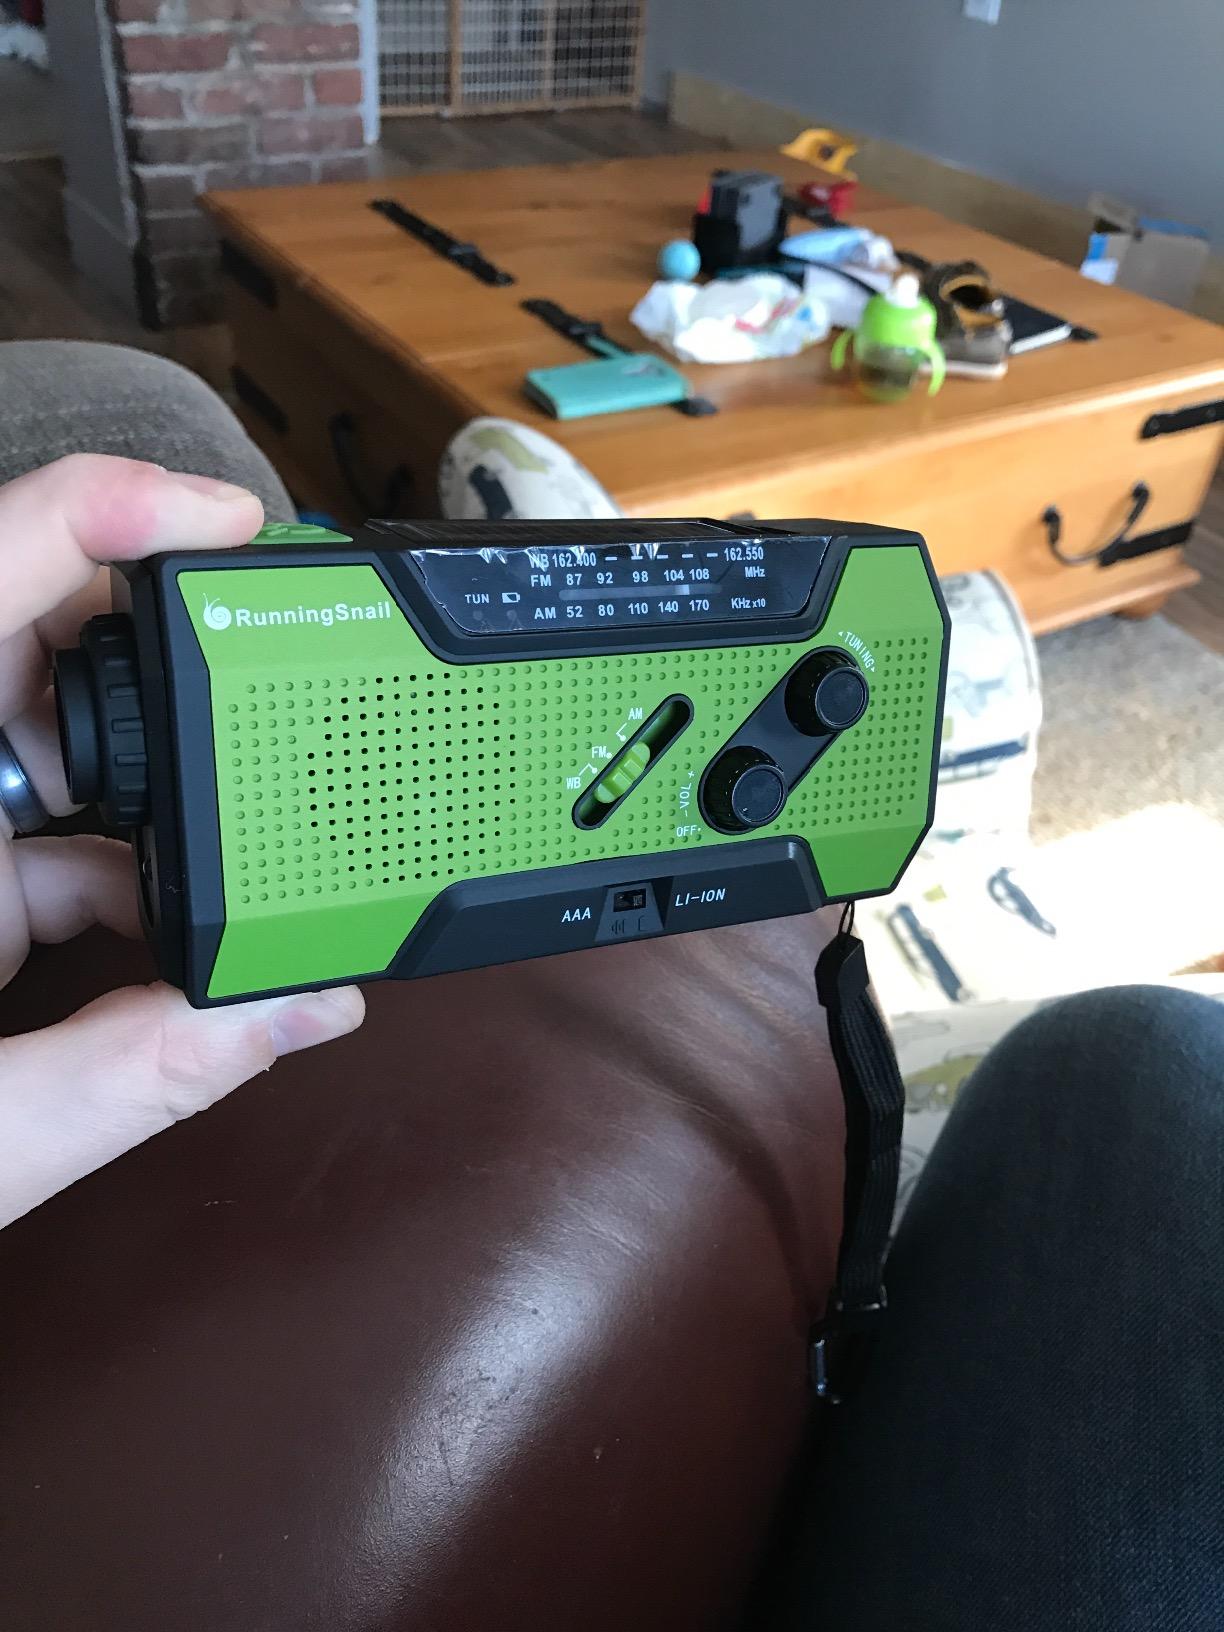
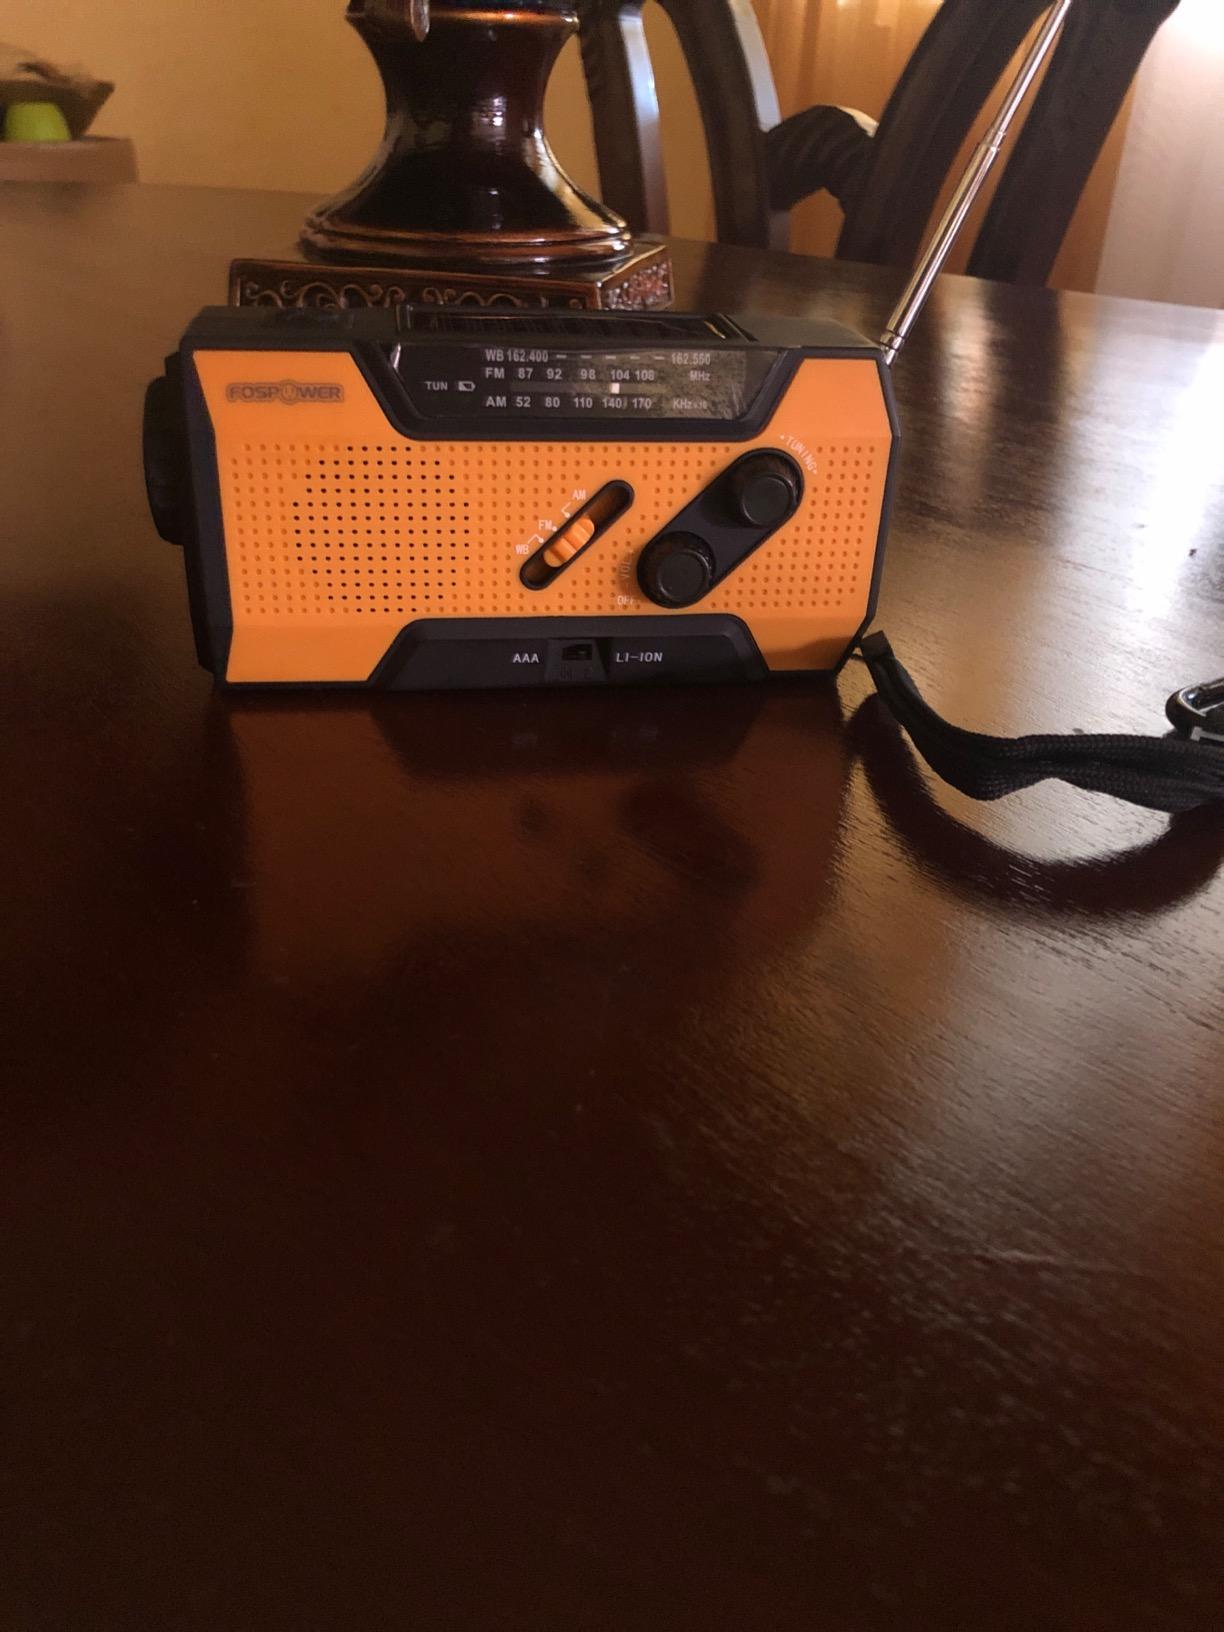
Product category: radio
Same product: no